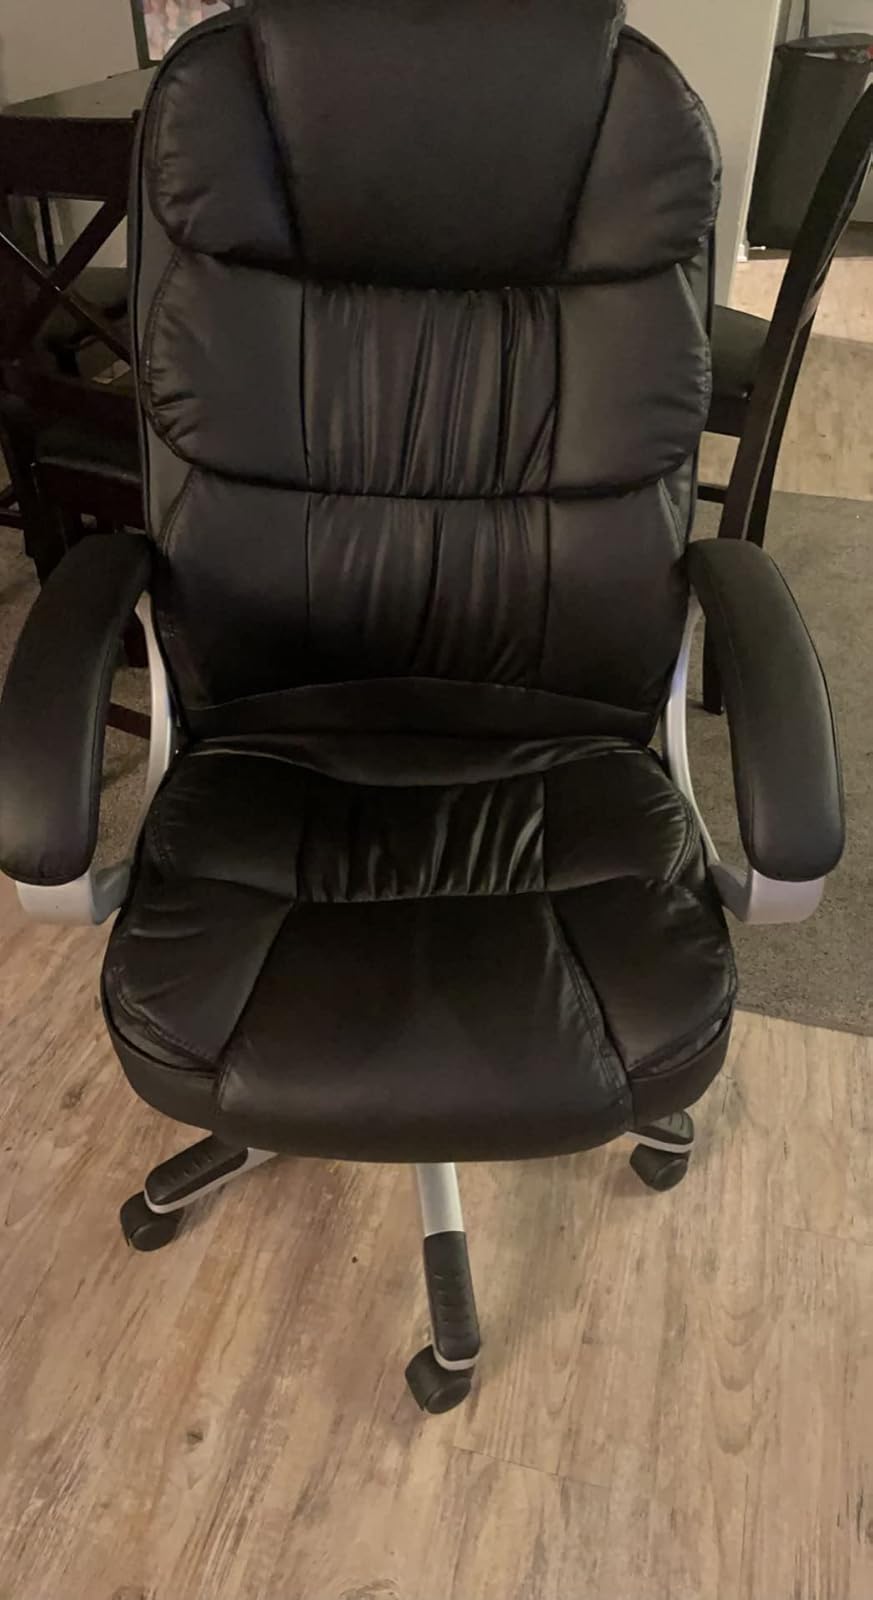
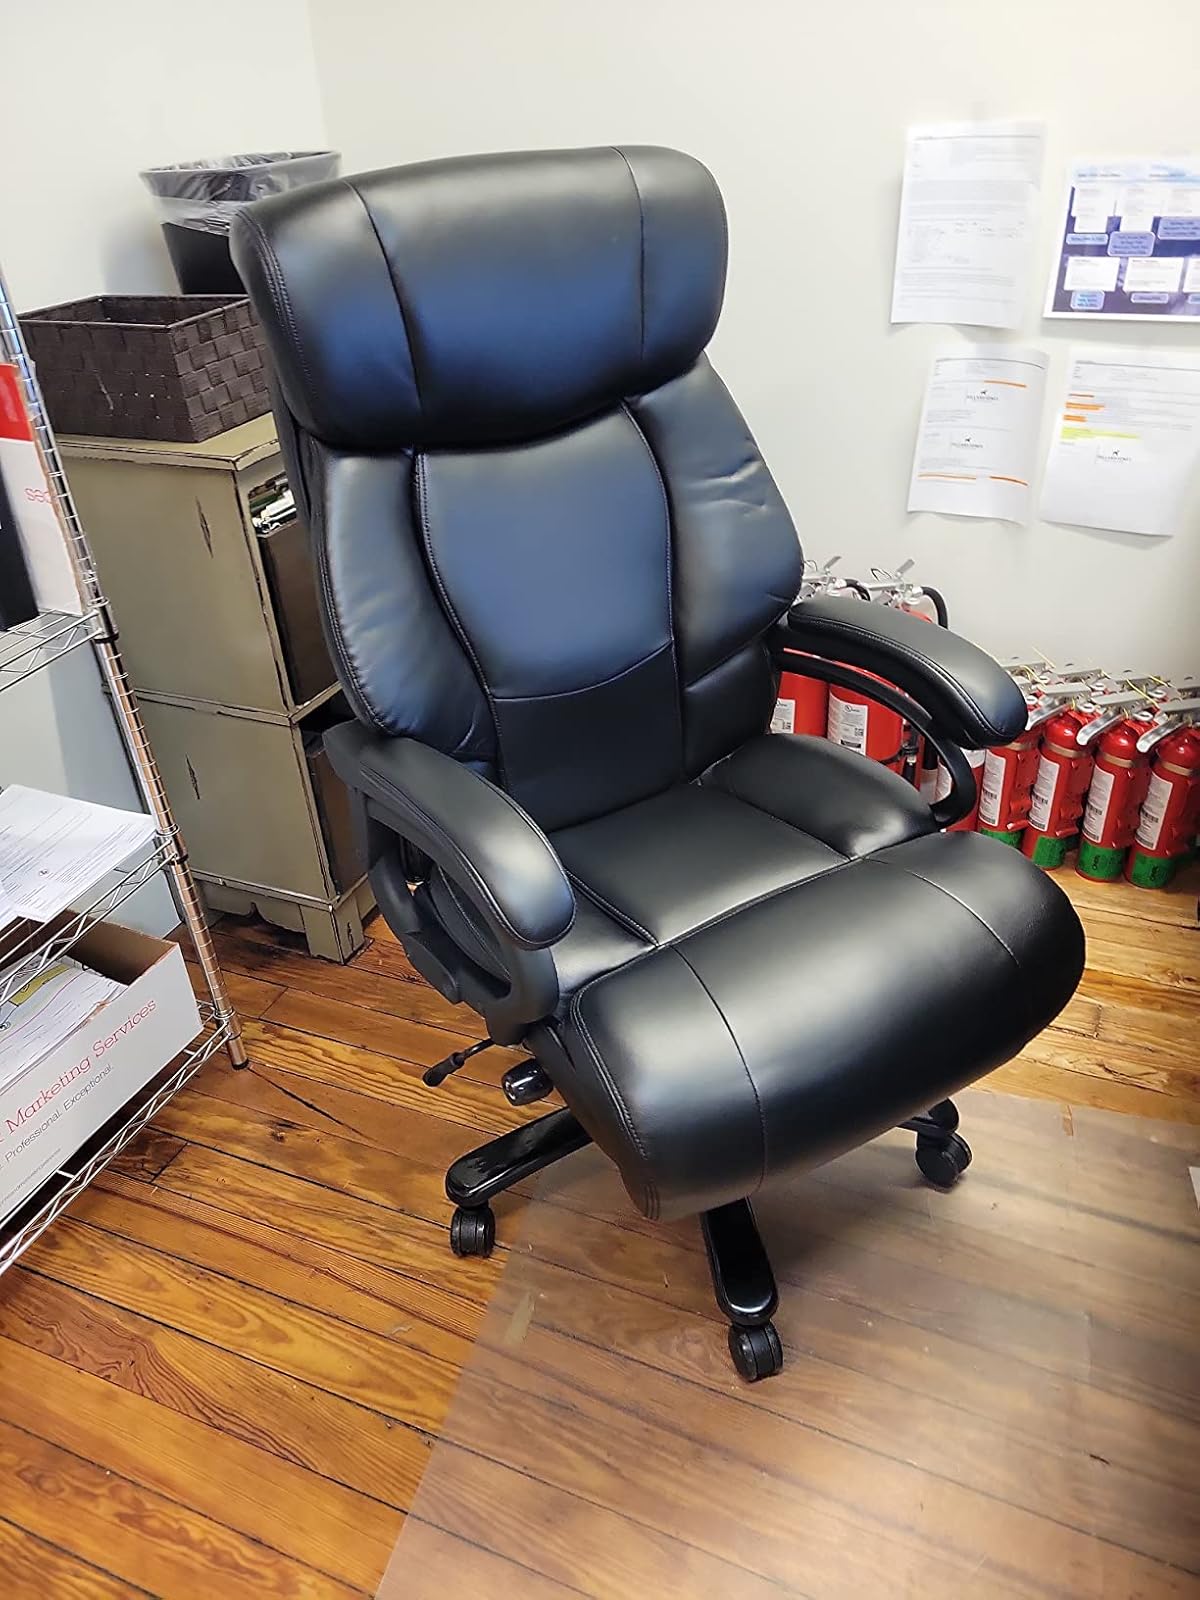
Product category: items_chair
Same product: no